Gold

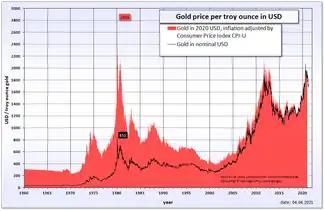
Gold price history in 1960–present.

In South America, the controversial project Pascua Lama aims at exploitation of rich fields in the high mountains of Atacama Desert, at the border between Chile and Argentina.